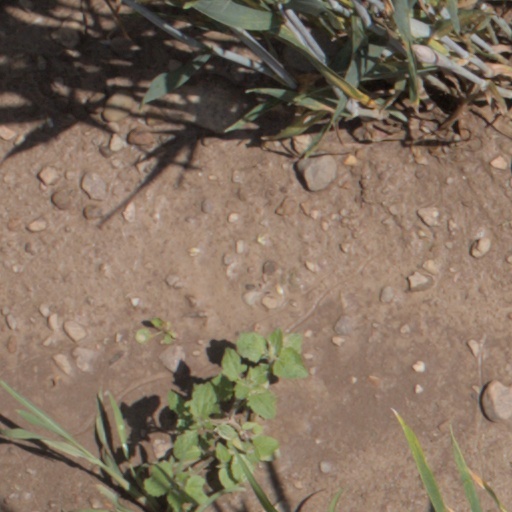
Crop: wheat